The Half of It

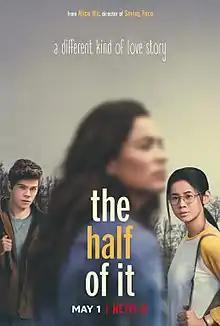
Release poster

The Half of It is a 2020 American coming-of-age comedy-drama film written, directed, and co-produced by Alice Wu. It stars Leah Lewis, Daniel Diemer, and Alexxis Lemire, with Enrique Murciano, Wolfgang Novogratz, Catherine Curtin, Becky Ann Baker, and Collin Chou in supporting roles. It is loosely inspired by Edmond Rostand's 1897 play "Cyrano de Bergerac", and follows a Chinese-American student helping a jock classmate woo a girl whom, secretly, they both desire.